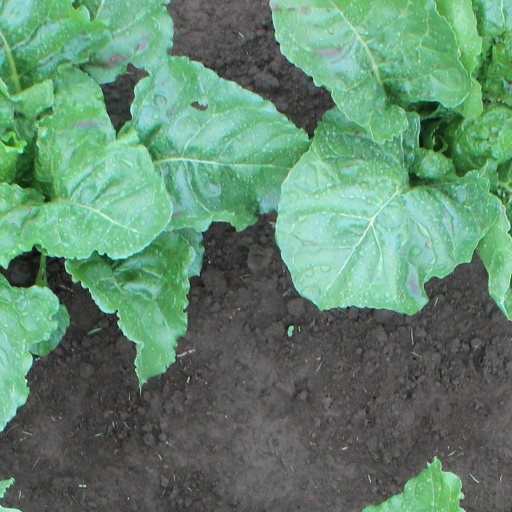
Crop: sugar beet